Sauli Niinistö

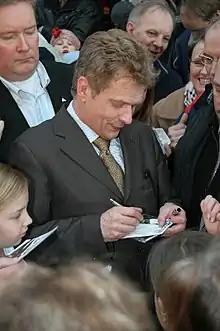
Niinistö in the 2006 Finnish presidential election

In March 2005, Niinistö announced his candidacy for the 2006 presidential election. He represented the NCP, challenging the incumbent President Tarja Halonen. He qualified for the second round runoff (as one of the top two candidates in the first round), held on 29 January 2006, but lost to Halonen. The costs of Niinistö's campaign were circa 2,225,000 euros, including 492,864 euros and 717,191 euros contributions from NCP. His financial declaration in 2006 was made more detailed in 2009 because of controversies.